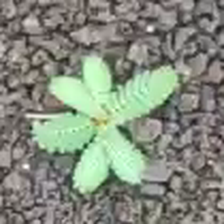
Weed species: Lamber_Quarter_plant(Chenopodium )